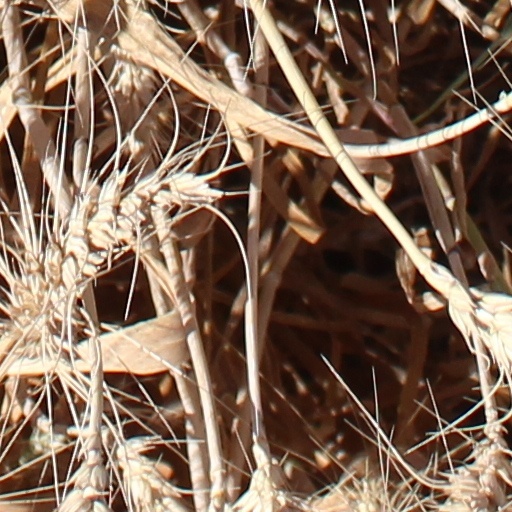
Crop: wheat